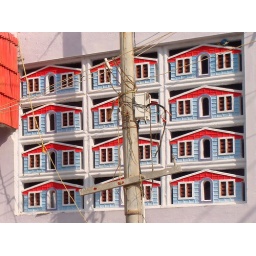
window in a house atMahabalipuram